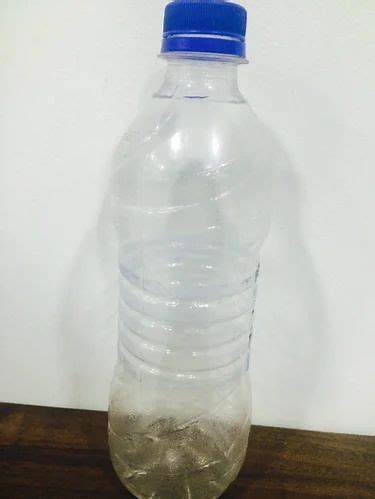
Waste category: plastic